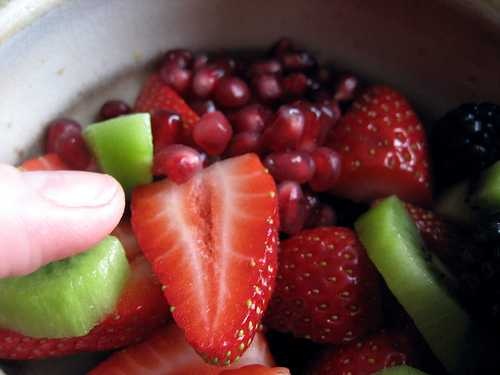
Label: Pomegranate